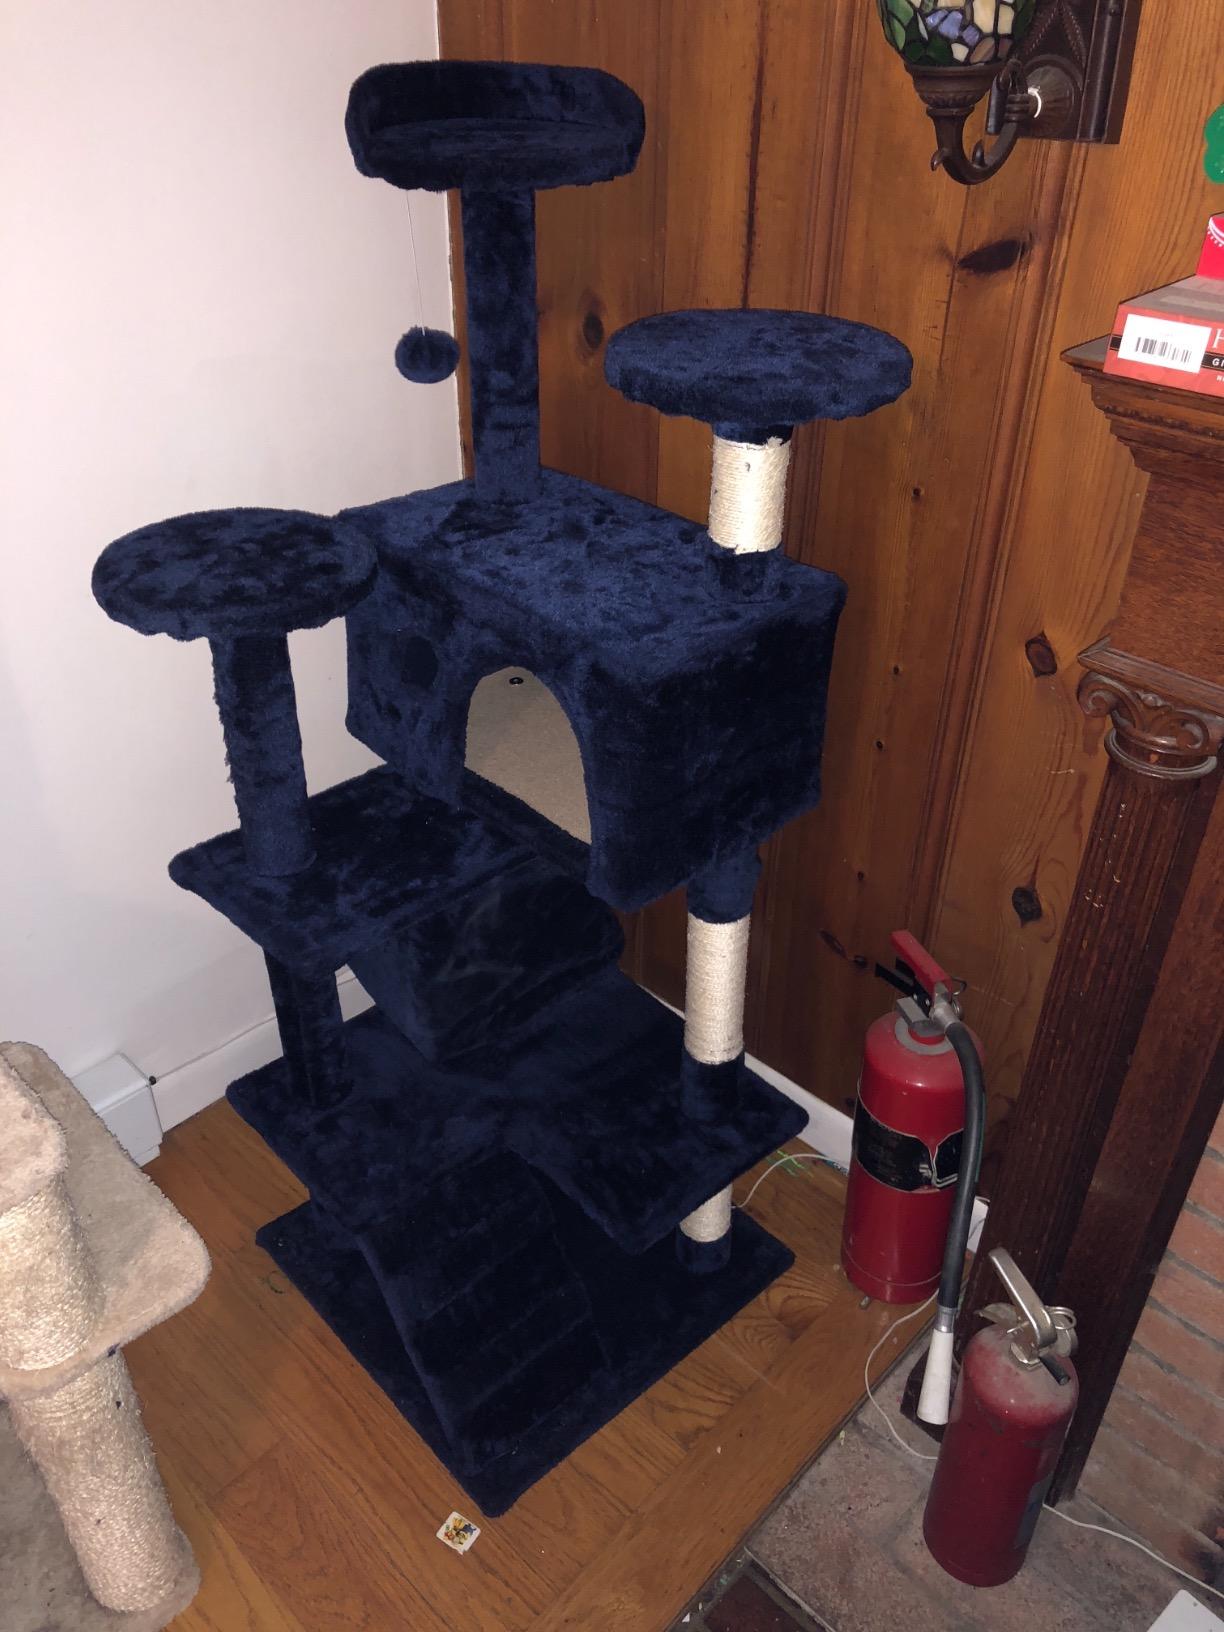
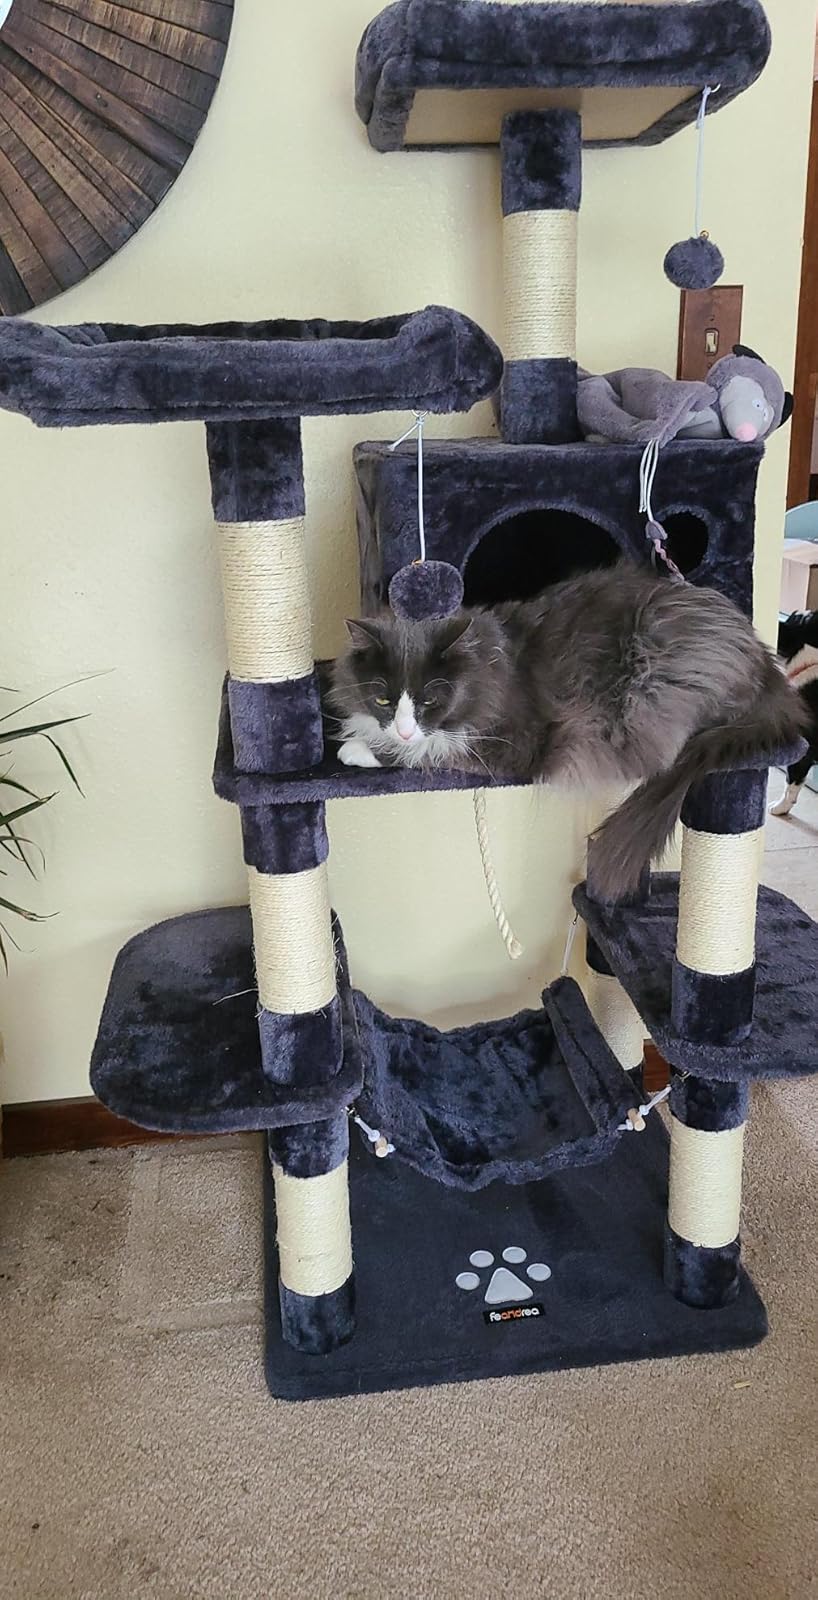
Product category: items_cat tree
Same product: no